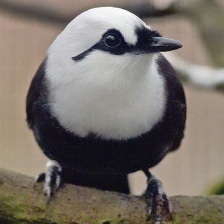
Species: SAMATRAN THRUSH
Scientific name: MYOPHONUS CASTANEUS